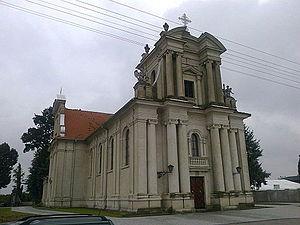
Rakoniewice est une ville de la Voïvodie de Grande-Pologne et du powiat de Grodzisk Wielkopolski.